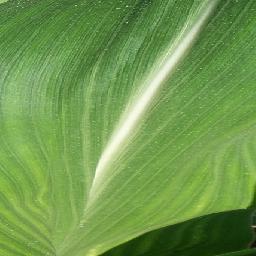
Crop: corn
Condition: (maize)_healthy